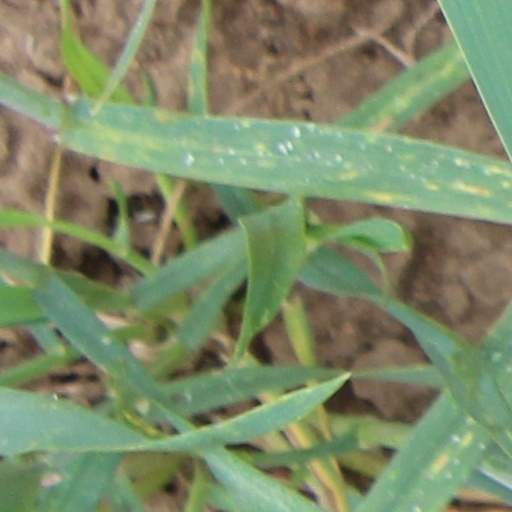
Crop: wheat